Long Beach Yacht Club, California

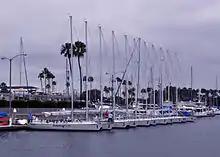
The Long Beach Yacht Club Congressional Cup racing fleet

The club maintains a fleet of Catalina 37 limited production racing boats, specifically designed race in the Congressional Cup, an event hosted by LBYC.